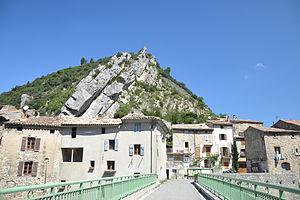
Les Pilles et rives de L'Eygues
Les Pilles est une commune française située dans le département de la Drôme en région Auvergne-Rhône-Alpes.